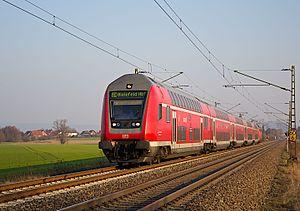
Le Regional-Express est une catégorie de train en Allemagne, en Autriche et au Luxembourg.